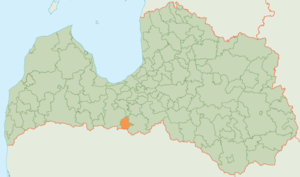
Rundāle est une municipalité (novads) de Lettonie, situé dans la région de Zemgale. En 2009, sa population est de 4 384 habitants. Il inclut Rundāles pagasts, Viesturu pagasts et Svitenes pagasts, avec le centre administratif à Pilsrundāle. Son territoire s'étend sur 23 201,8 ha.